Geneviève Fraisse

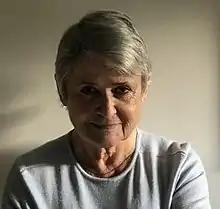
Geneviève Fraisse, 2021

Geneviève Fraisse (born October 7, 1948, Paris) is a French feminist philosopher.